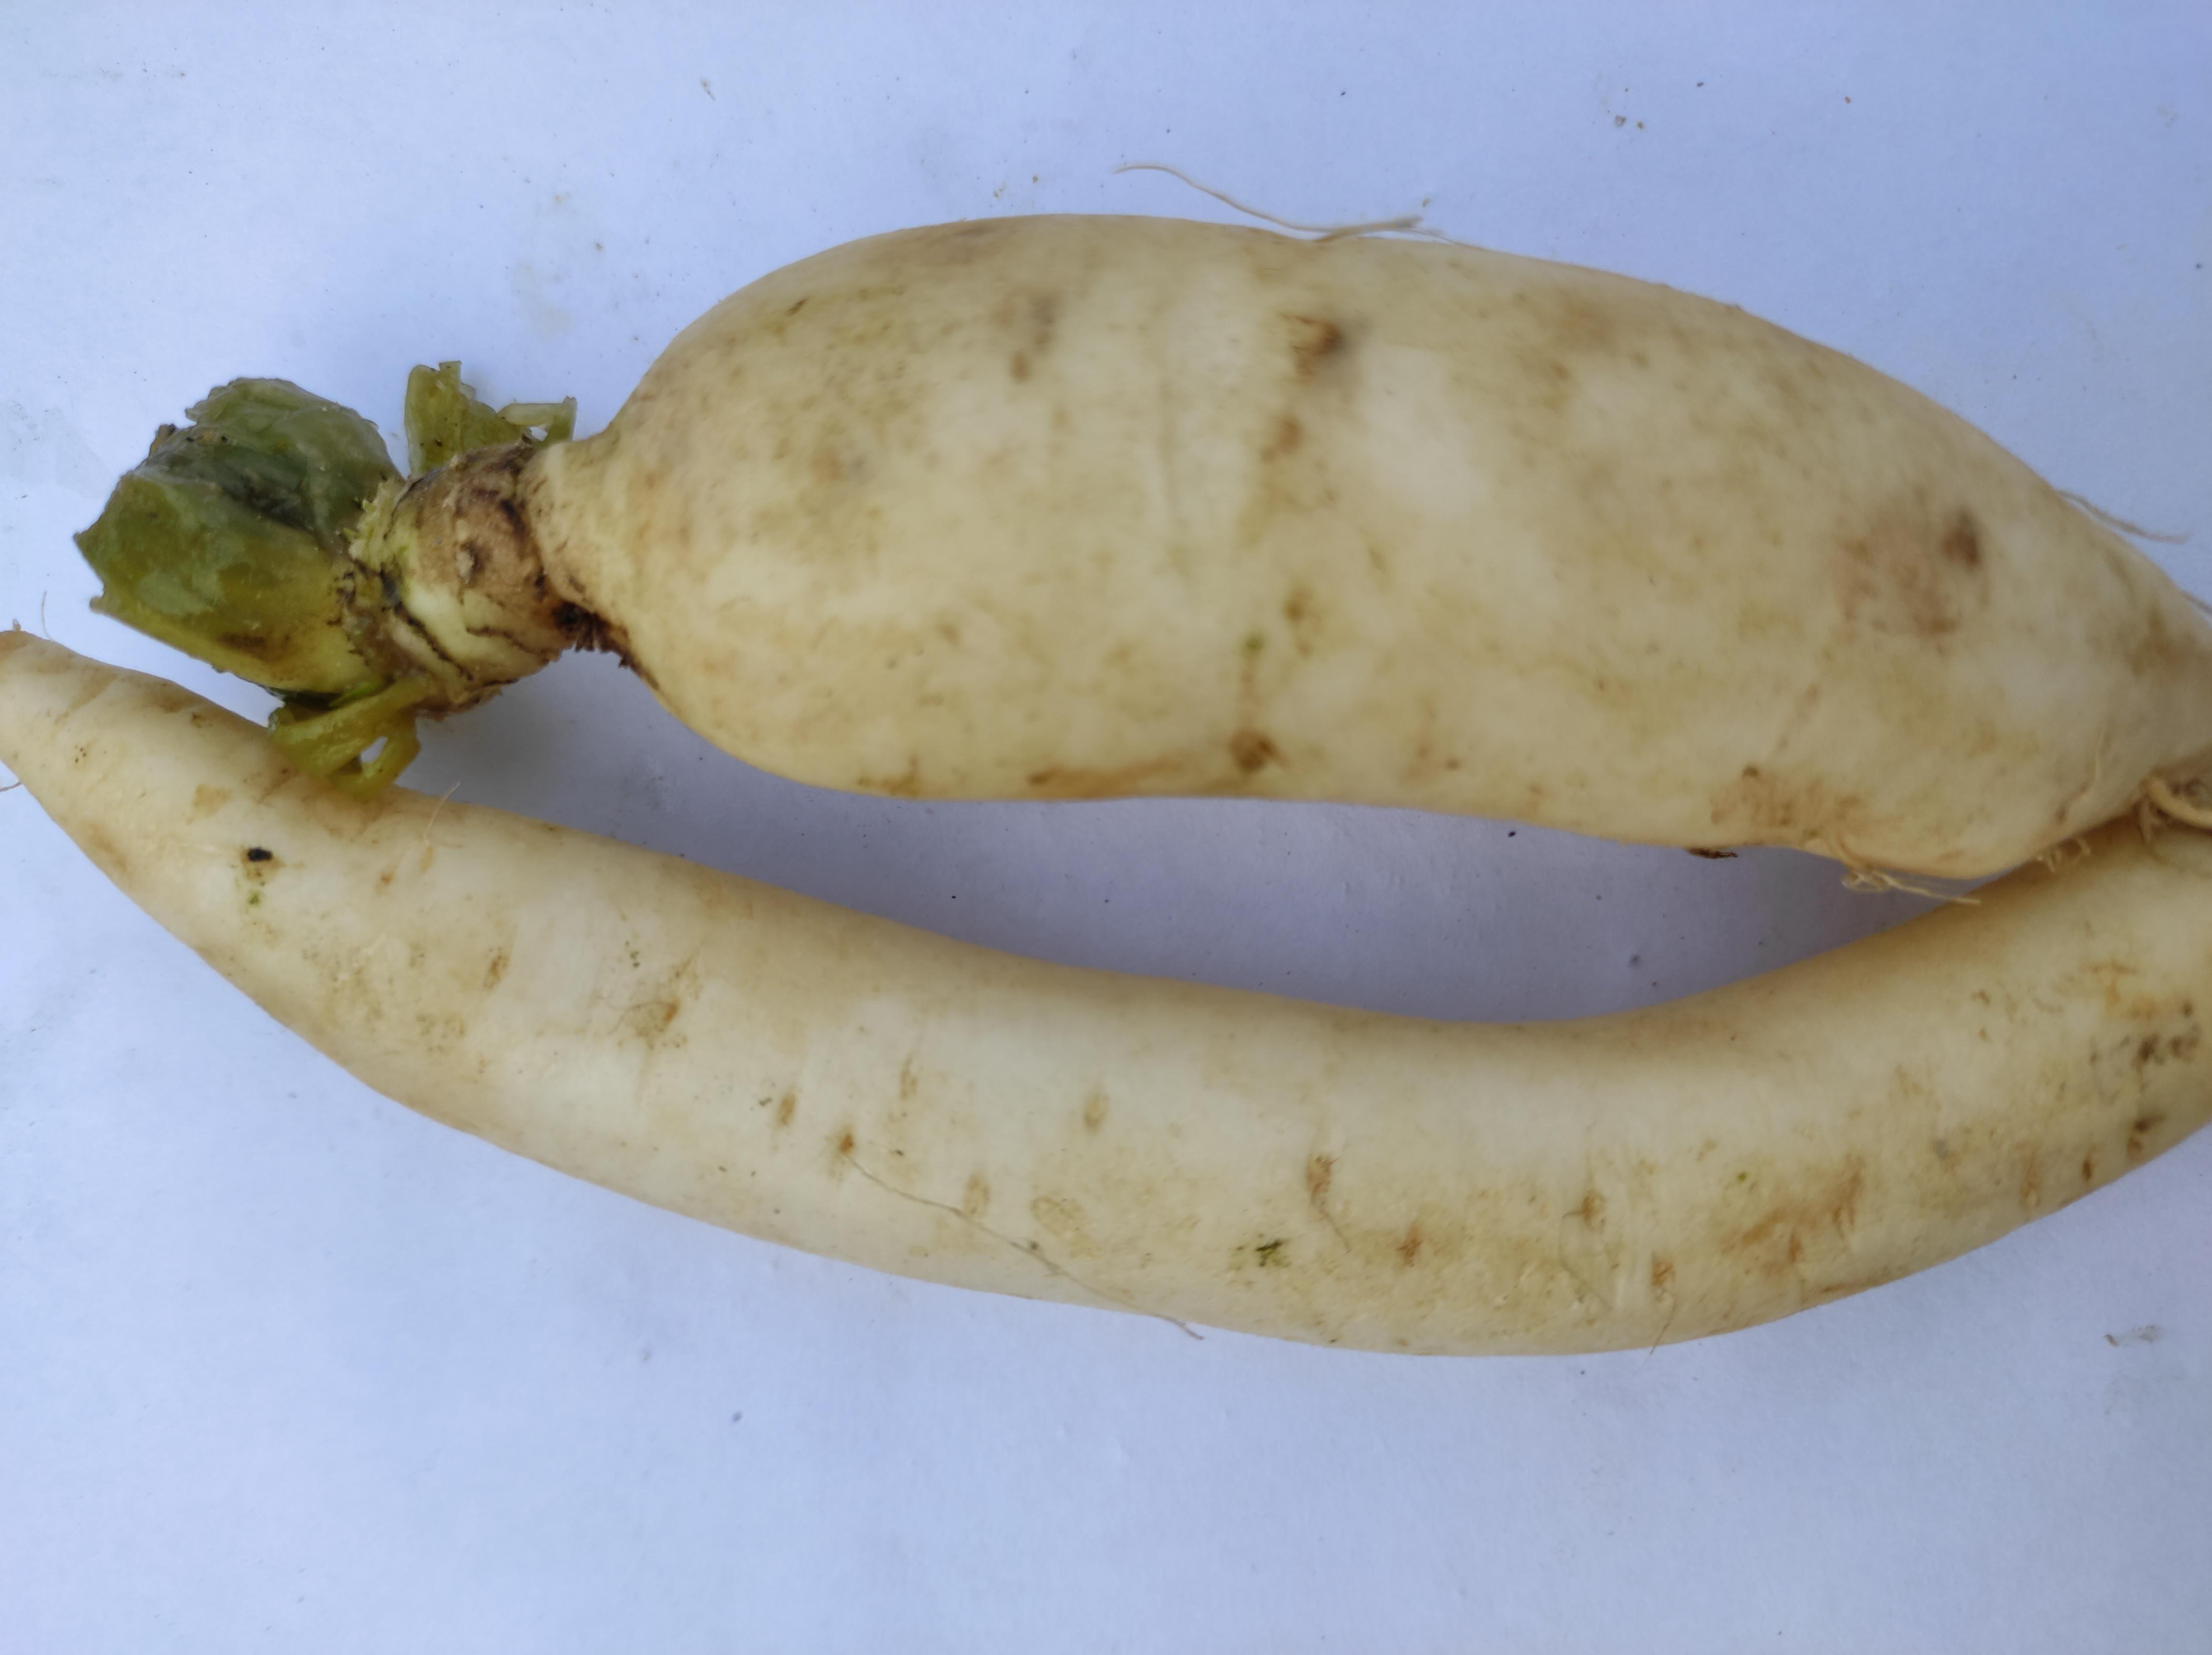
Label: Radish